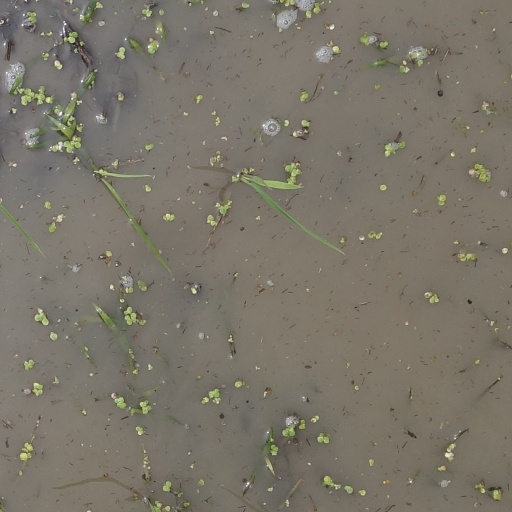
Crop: rice